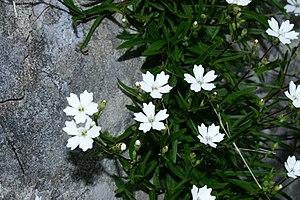
Heliosperma est un genre de plantes herbacées de la famille des Caryophyllaceae.